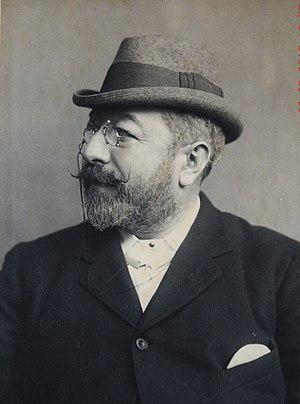
Alfred Barnard (1837-1918), spécialiste des distilleries de whisky et des brasseries
Alfred Barnard, né en 1837 et mort en 1918, est un historien anglais spécialisé dans l’histoire de la brasserie et de la distillation.